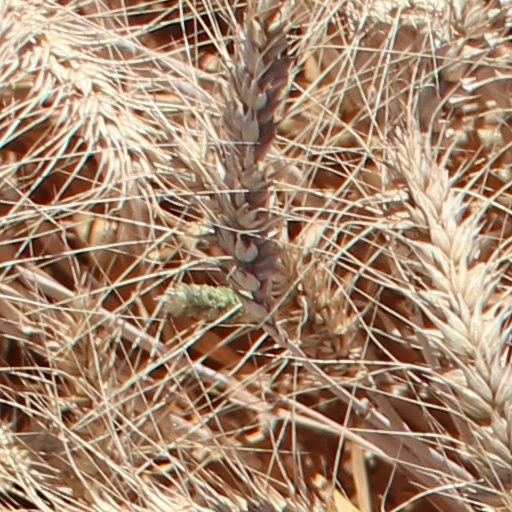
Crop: wheat